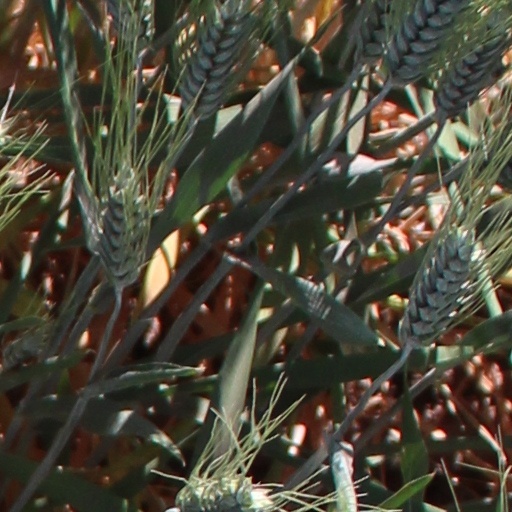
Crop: wheat